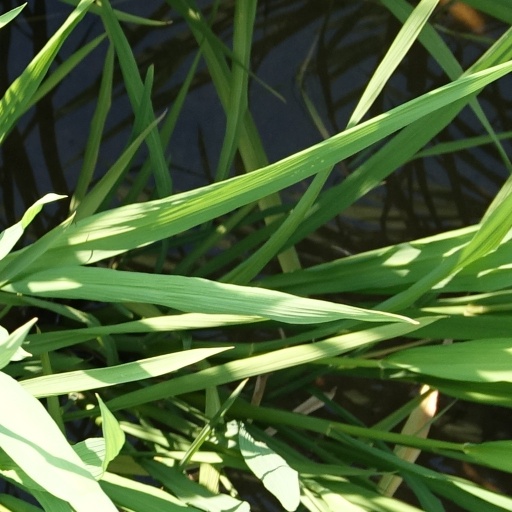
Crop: rice